Paul Francke (architect)

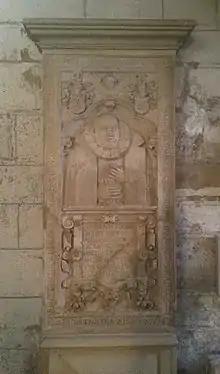
His monument.

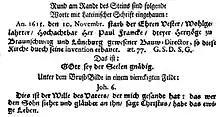
His epitaph

Since he was born in Weimar, he was influenced by 16th century castles and town halls in Thuringia and Saxony. He is first recorded as director of works in 1564, swearing an oath to Julius, Duke of Brunswick-Lüneburg the following year after working for him on Hesse Castle. He is also recorded in 1573 as a 'Bauverwalter' or 'construction manager'. In 1575 he was put in charge of all the duke's building projects, including the fortifications for the new Heinrichstadt and Wolfenbüttel Castle, employing the Dutch engineer Wilhelm de Raet. Next he directed the construction of the college buildings (1577–78) and main 'Juleum' building (1593-1597) for the new University of Helmstedt. In 1606 he headed the reconstruction of the former abbey church at Riddagshausen Abbey.